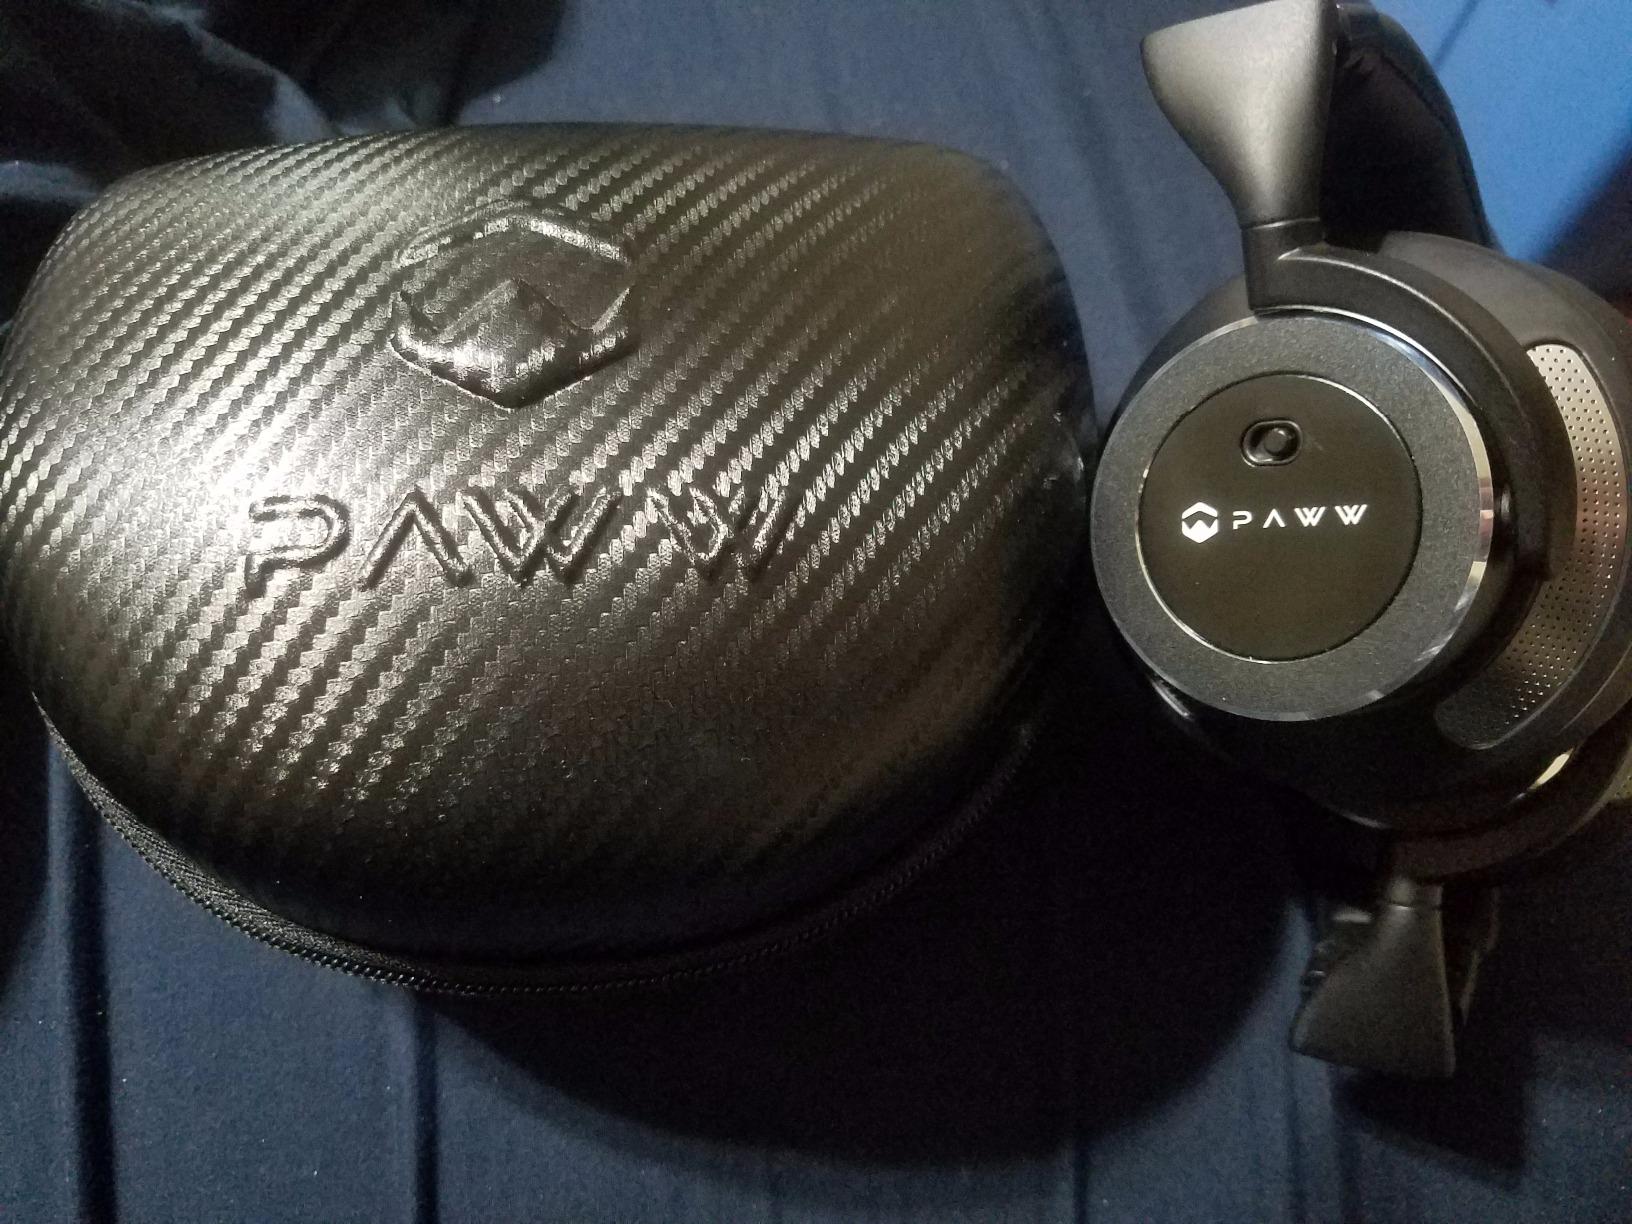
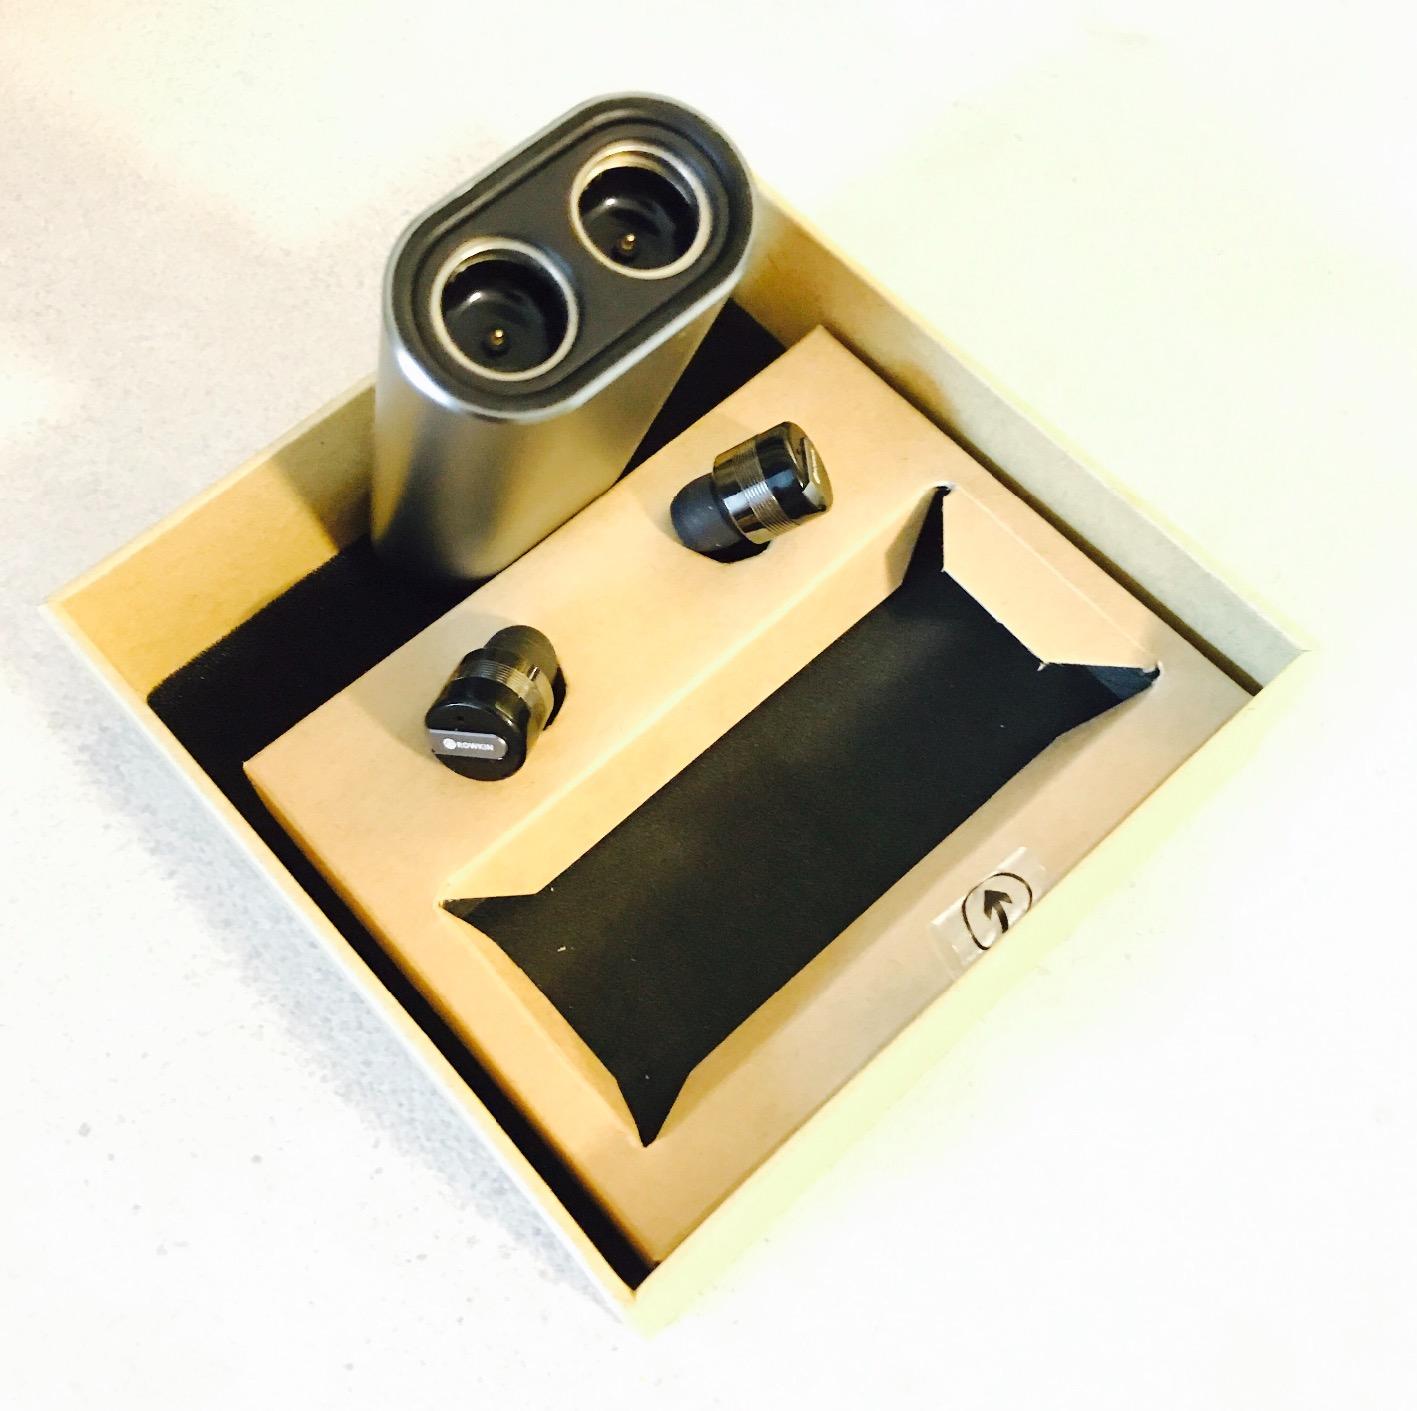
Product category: headphones
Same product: no